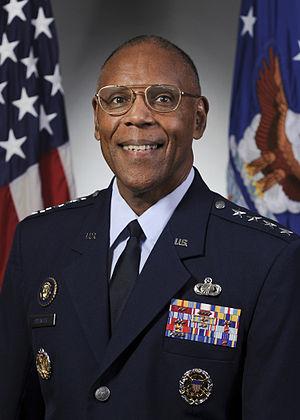
Le Vice Chief of Staff of the United States Air Force est le deuxième officier le plus gradé de l'armée de l'air américaine. En cas d'absence ou d'empêchement du chef d'état-major de l'armée de l'air, le VCSAF assume les tâches et responsabilités du CSAF. Le VCSAF peut également exercer d'autres fonctions que lui confient le Secrétaire à la défense, le Secrétaire à l'US Air Force ou le CSAF. Le VCSAF est nommé par le président des États-Unis et doit être confirmé par un vote à la majorité du Sénat. En vertu de la loi, le VCSAF est nommé général quatre étoiles.